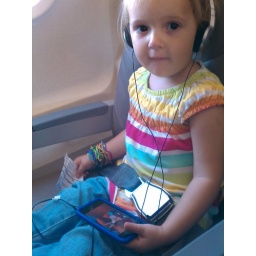
Now this girl knows how to travel. We're on the plane in Burlington.